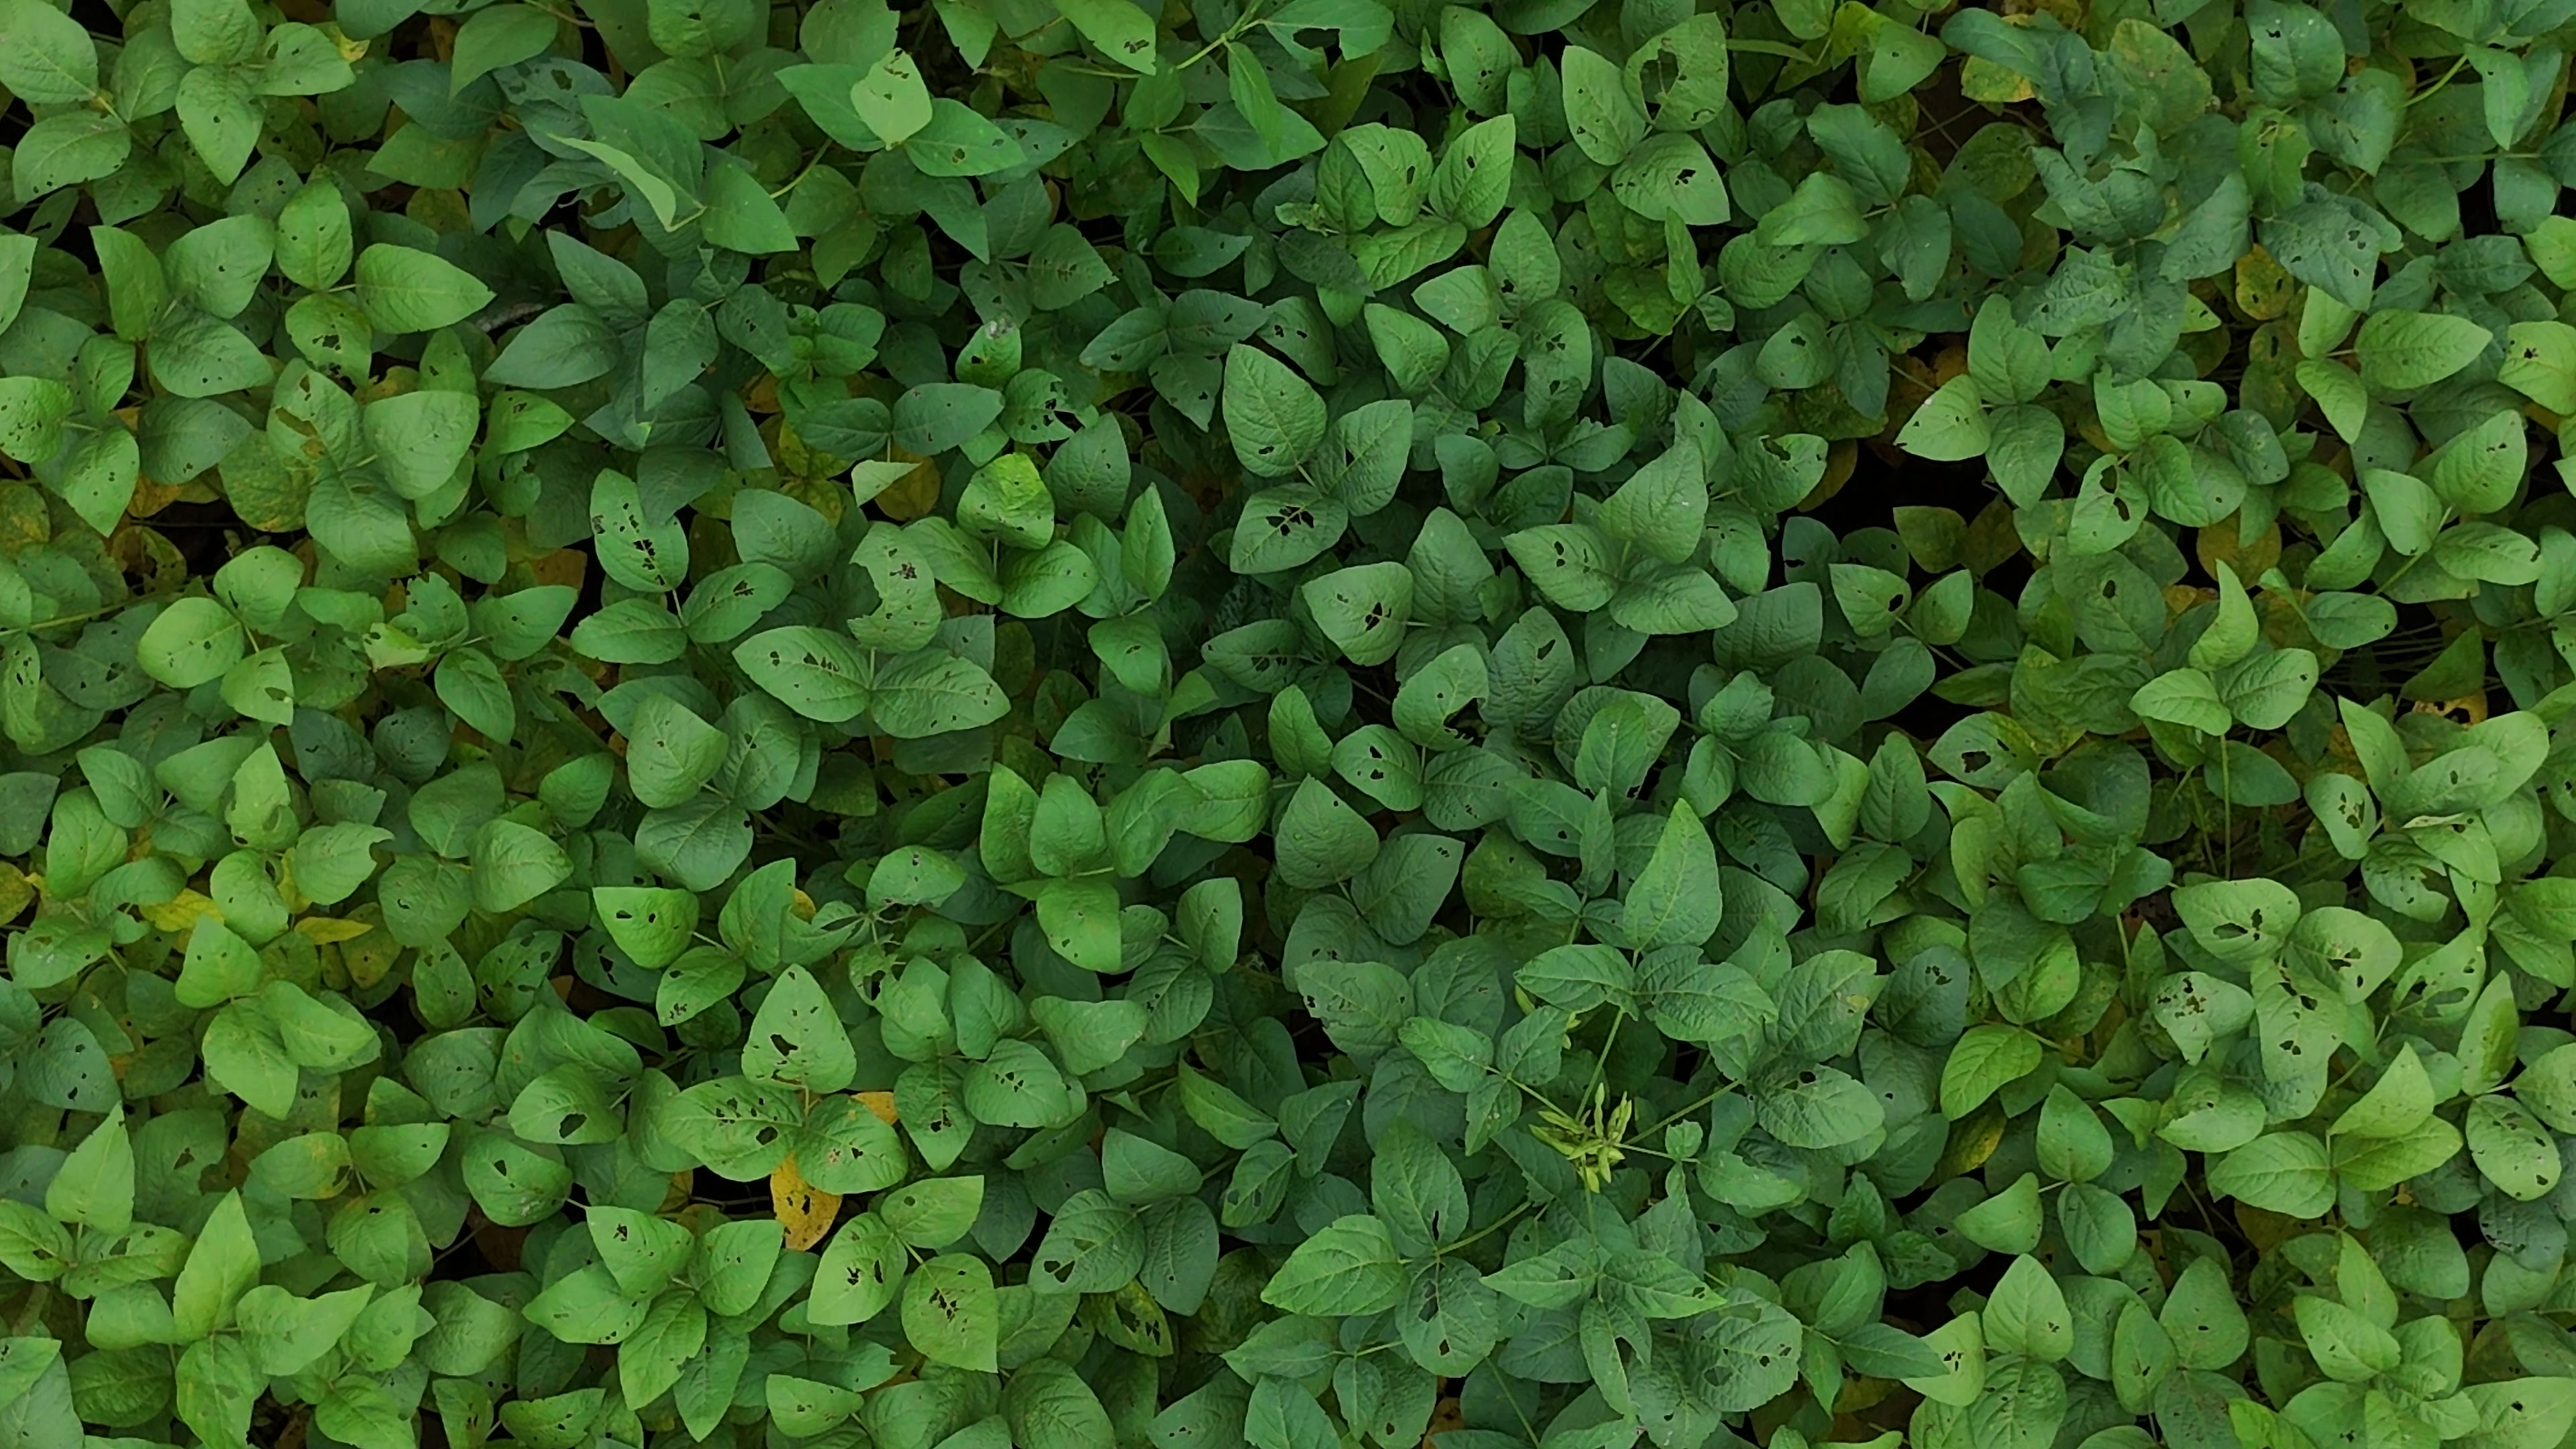
Label: Mosaic